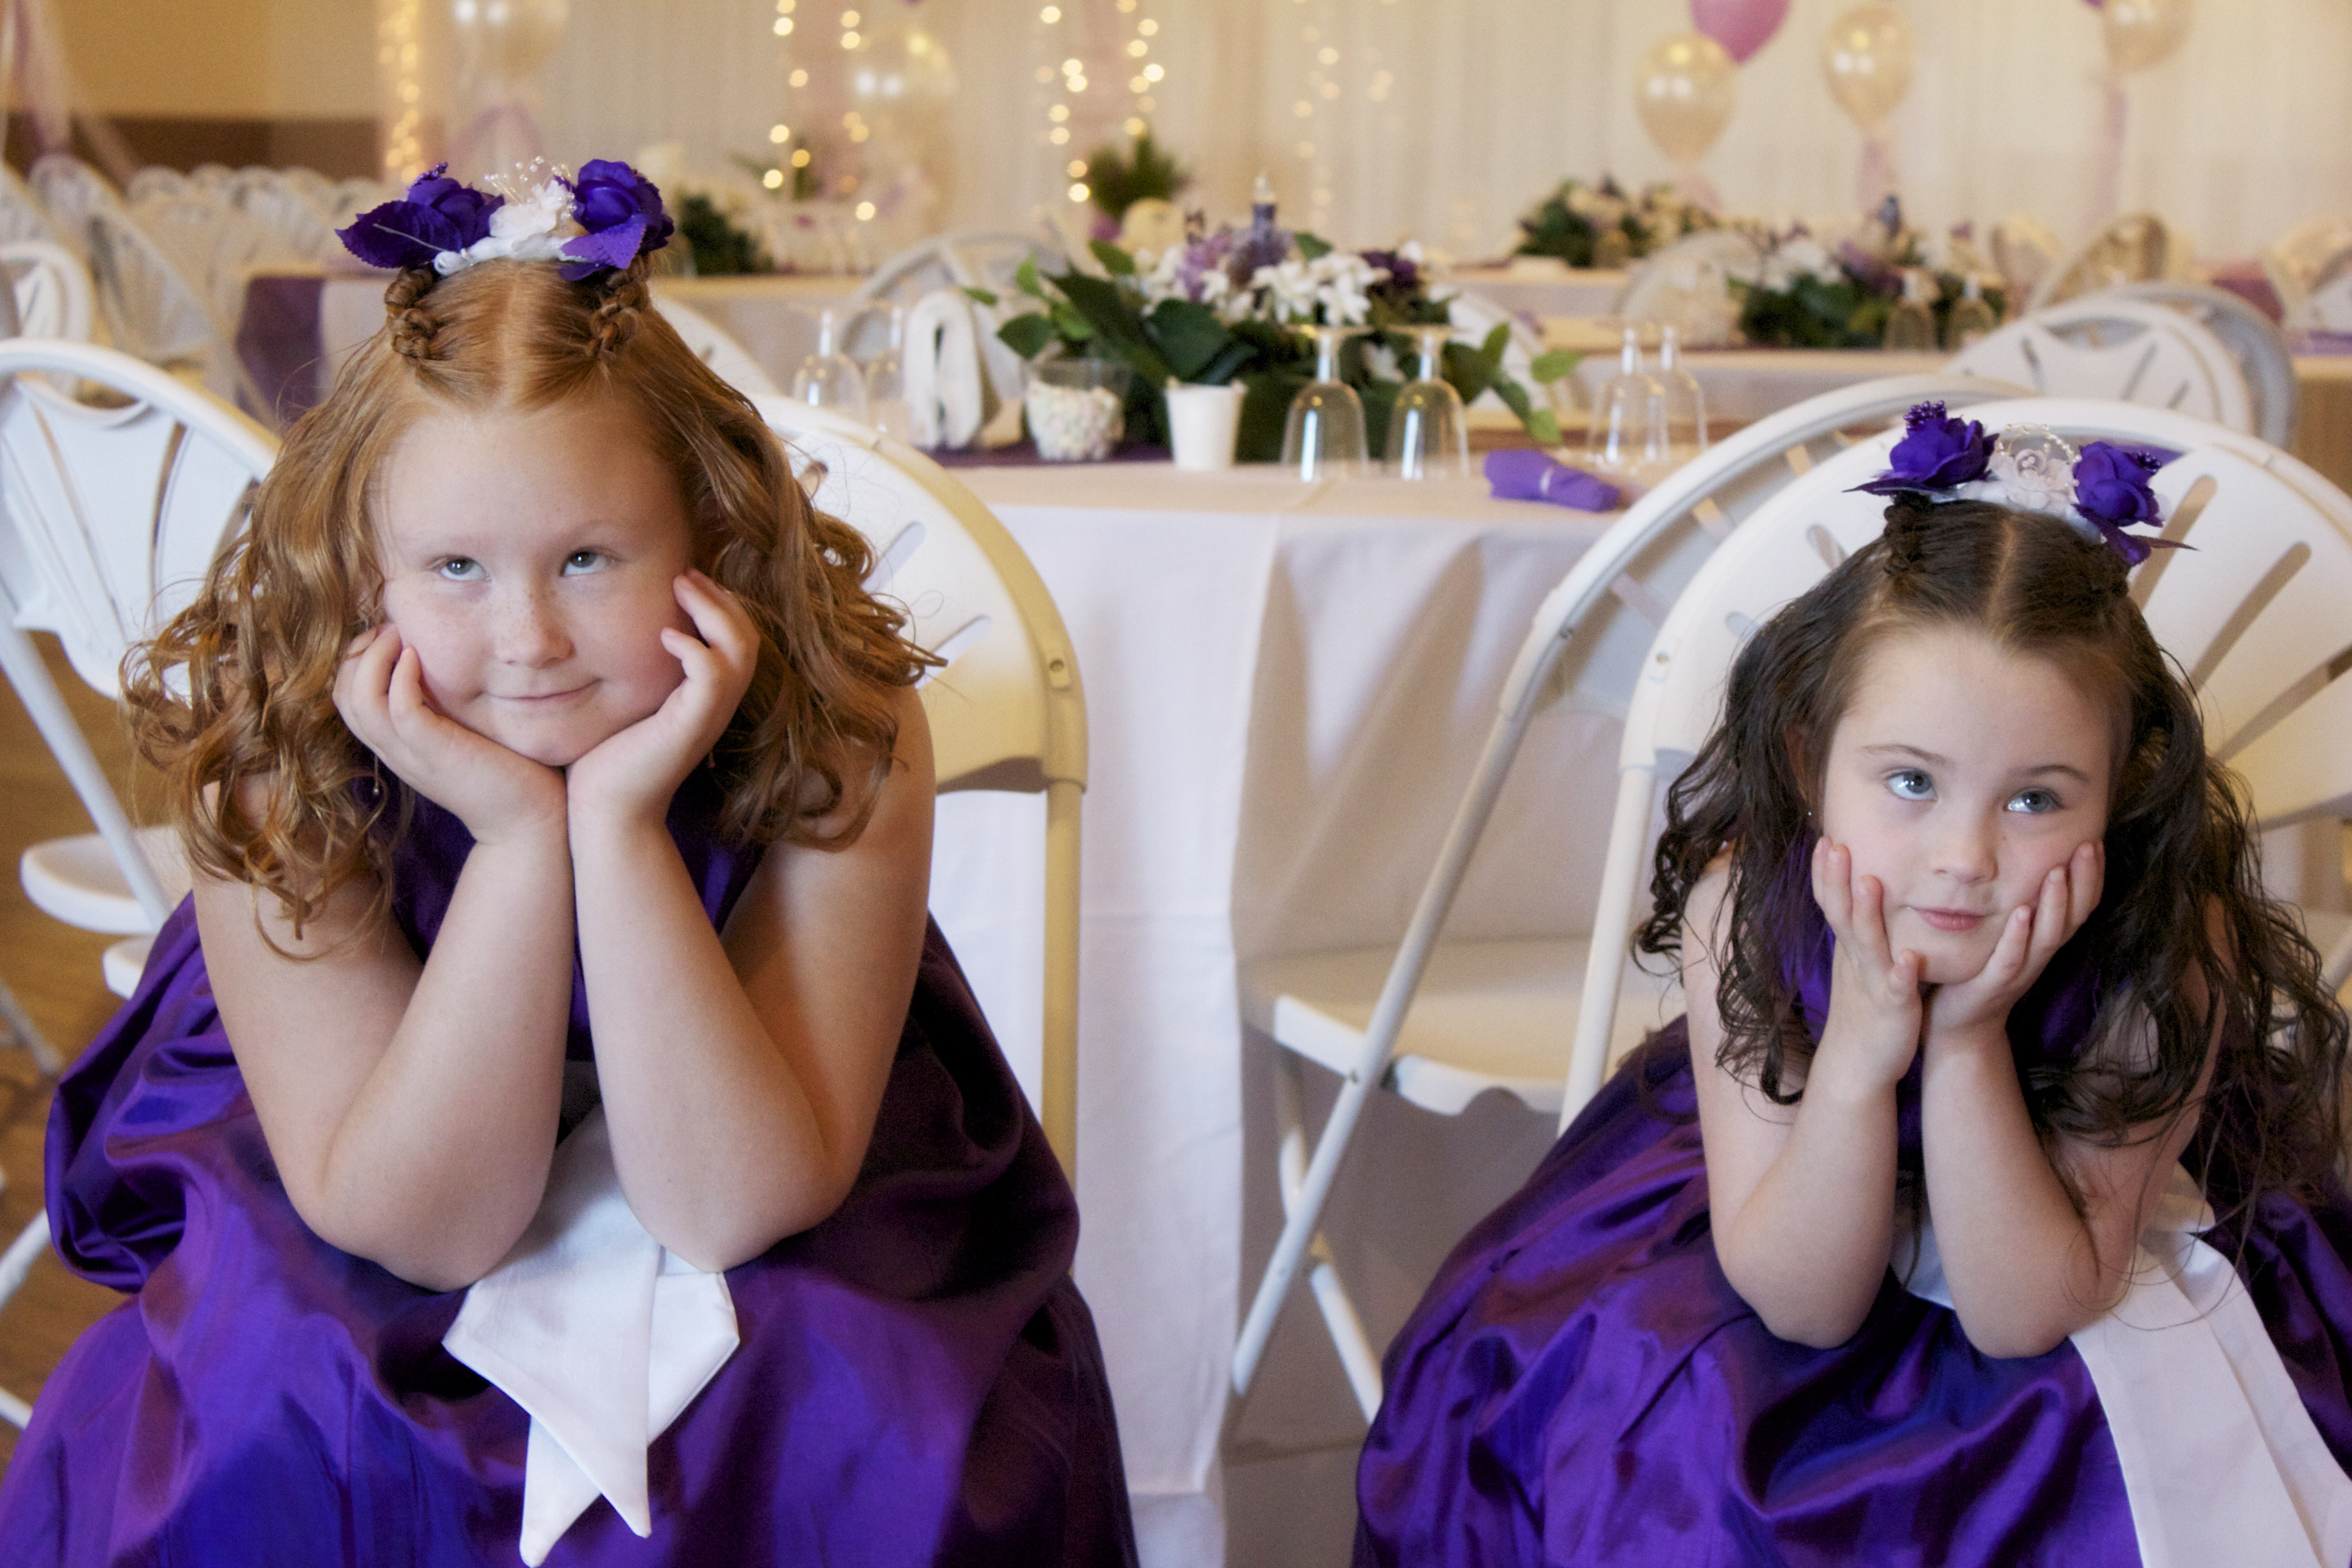
people, board, purple, cute, female, child, clothing, wedding, bride, married, ceremony, children, innocent, dress, funny, adorable, sisters, unhappy, silly, flowergirls, flowergirl